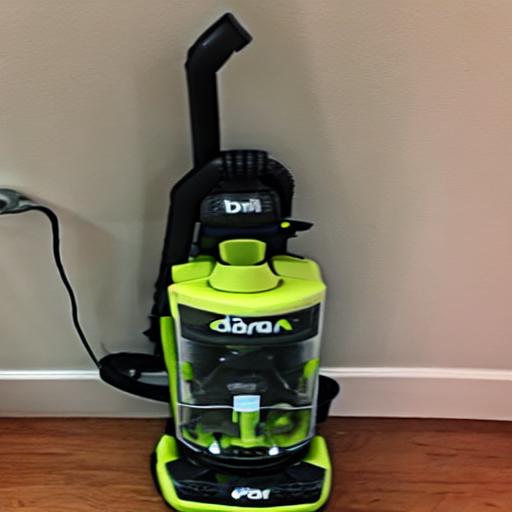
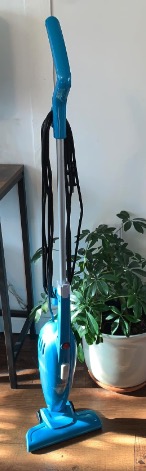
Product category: items_vacuum
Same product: no